Norwegian Public Safety Network

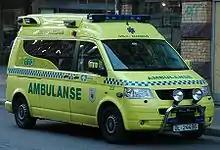
Ambulance operating in Oslo

Prior to the introduction of "Nødnett", Norway had three separate systems for telecommunications within the police, fire departments and paramedics, all based on analog radio. The old system had two main downsides: it was not encrypted, and it prevented communication between agencies. This was particularly problematic in larger disasters and accidents, and in instances where criminals listened to the police radio during police actions. The Norwegian Data Inspectorate had also instructed the agencies to encrypt their communications for reasons of privacy. This would either have to be done through an expensive upgrade to the existing systems, or through the construction of a new, digital network.